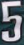
Number: 5